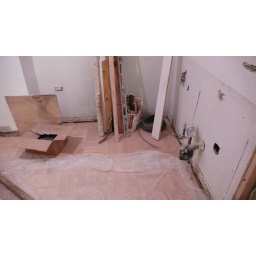
new flooring in corner of kitchen in 1D. the sink, dishwasher and stove will go in this corner.